Landfill gas utilization

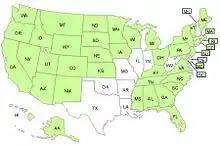
States with state or private incentives.

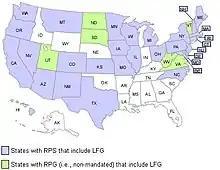
States with Renewable Portfolio Standard.

Various landfill gas project incentives exist for United States projects at the federal and state level. The Department of the Treasury, Department of Energy, Department of Agriculture, and Department of Commerce all provide federal incentives for landfill gas projects. Typically, incentives are in the form of tax credits, bonds, or grants. For example, the Renewable Electricity Production Tax Credit (PTC) gives a corporate tax credit of 1.1 cents per kWh for landfill projects above 150 kW. Various states and private foundations give incentives to landfill gas projects. A Renewable Portfolio Standard (RPS) is a legislative requirement for utilities to sell or generate a percentage of their electricity from renewable sources including landfill gas. Some states require all utilities to comply, while others require only public utilities to comply.